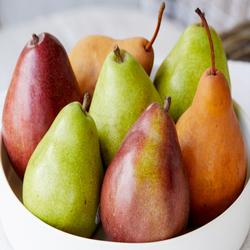
Label: Pear